Hammersmith tube station (District and Piccadilly lines)

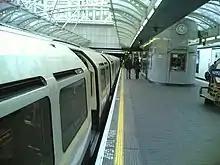
A westbound Piccadilly line train

On 5 May 1878, the Midland Railway began running a circuitous service known as the Super Outer Circle from St Pancras to Earl's Court via Cricklewood and South Acton on the Dudding Hill Line. It operated over a now disused connection between the North London Railway and the L&SWR Richmond branch. The service was not a success and was ended on 30 September 1880.